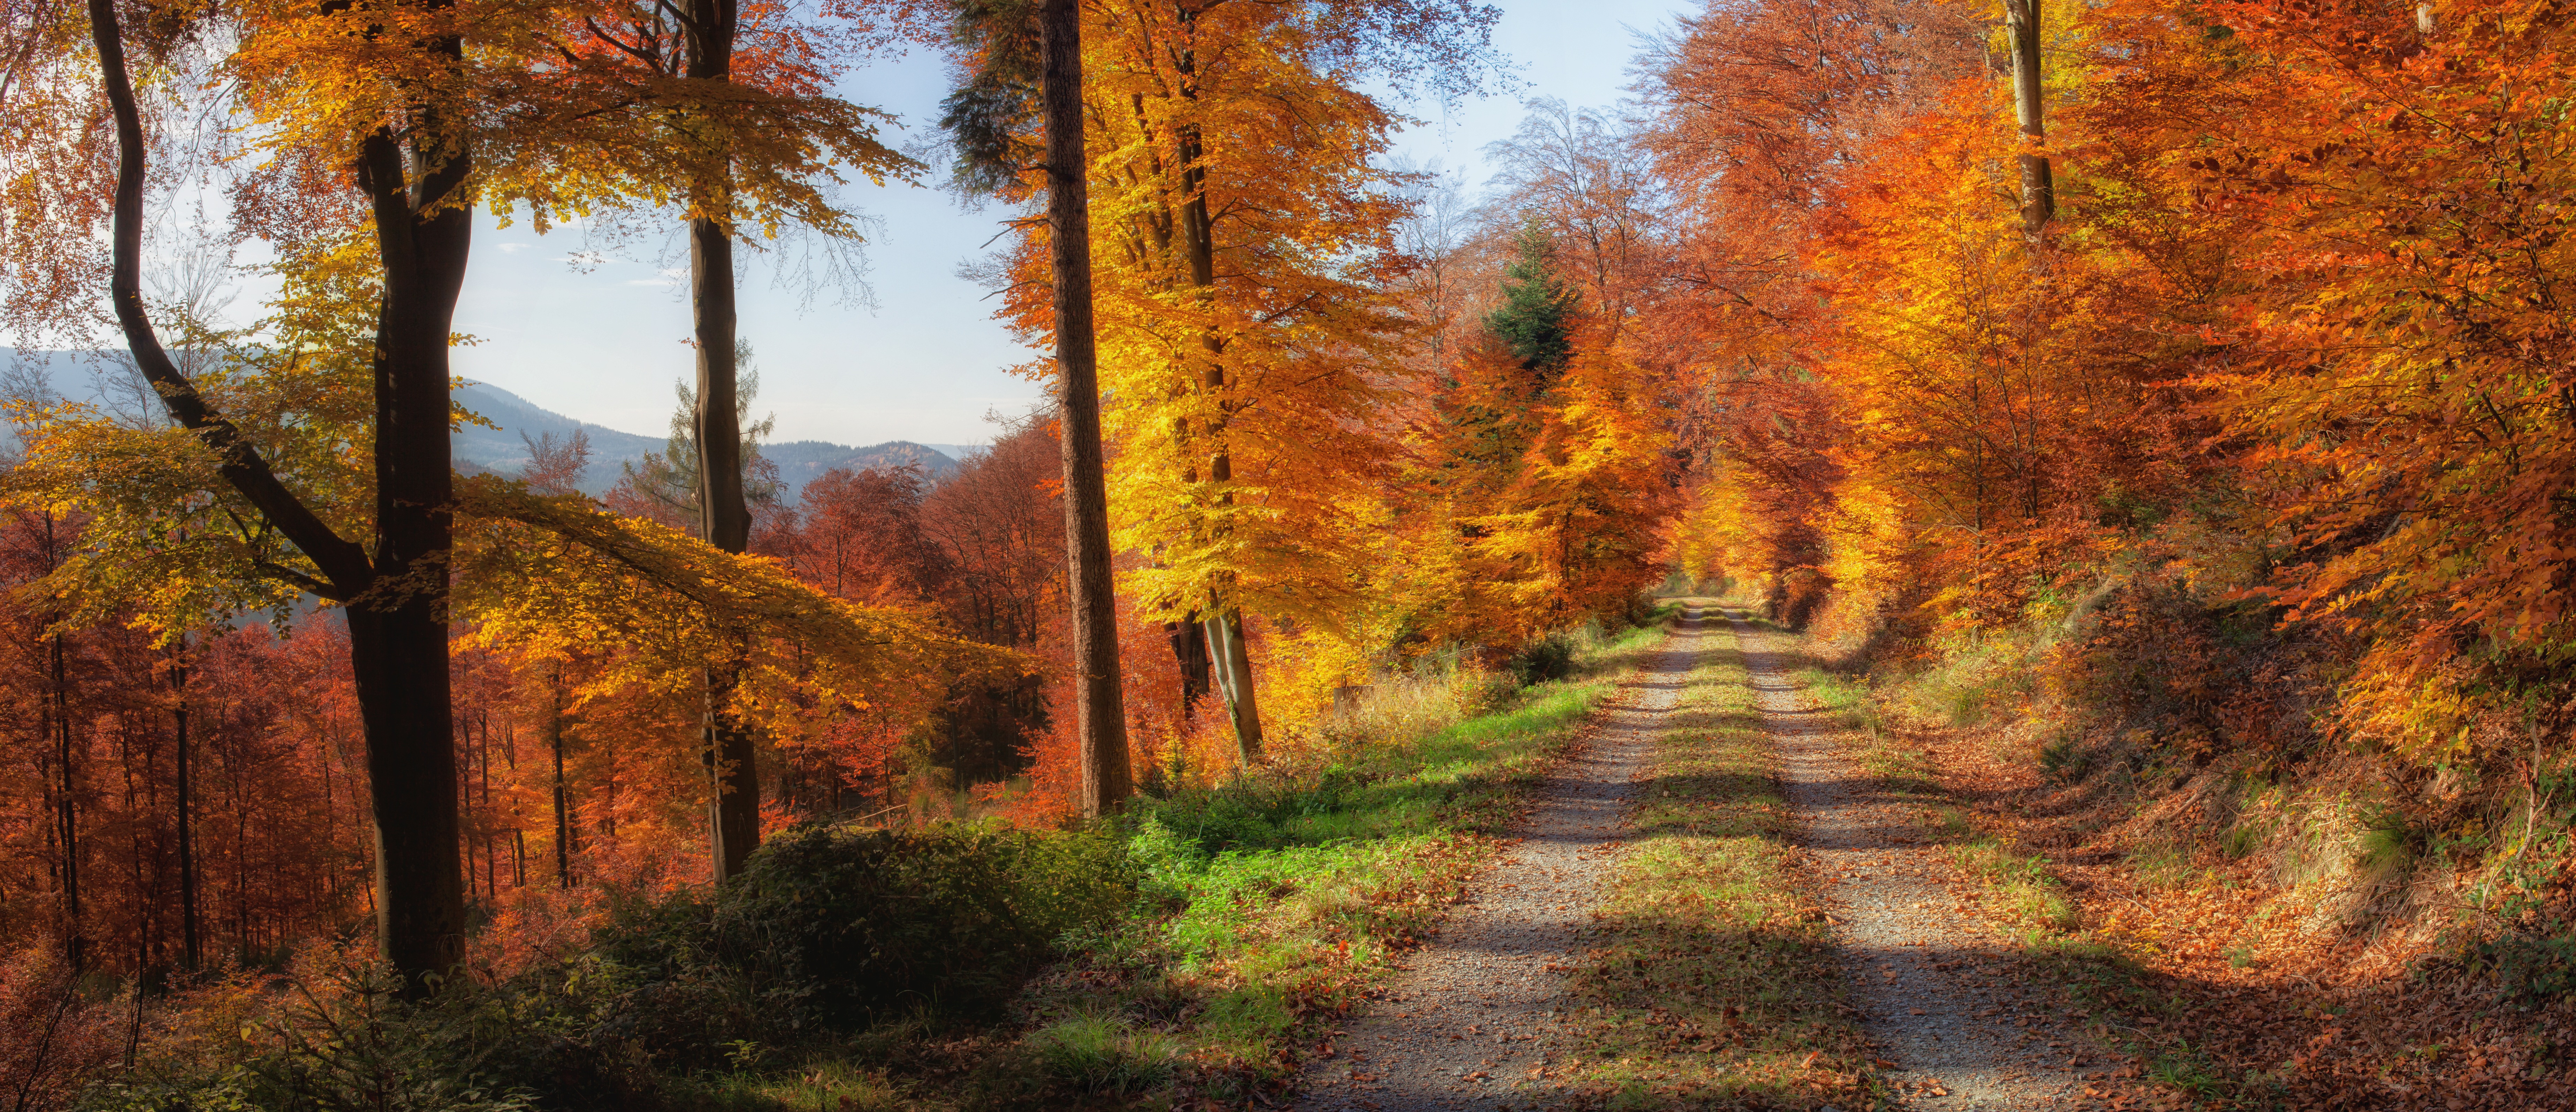
tree, forest, leaf, autumn, season, trees, autumn mood, leaves, deciduous, woodland, habitat, fall color, fall foliage, autumn forest, ecosystem, fall leaves, golden autumn, autumn colours, forest path, colorful leaves, autumn light, natural environment, woody plant, temperate broadleaf and mixed forest